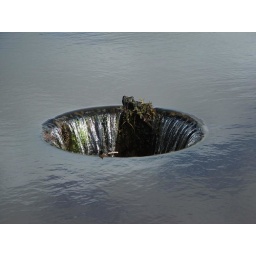
One way of keeping down the water level in a privately owned lake